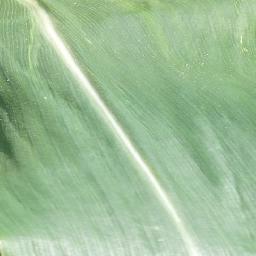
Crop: corn
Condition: (maize)_healthy